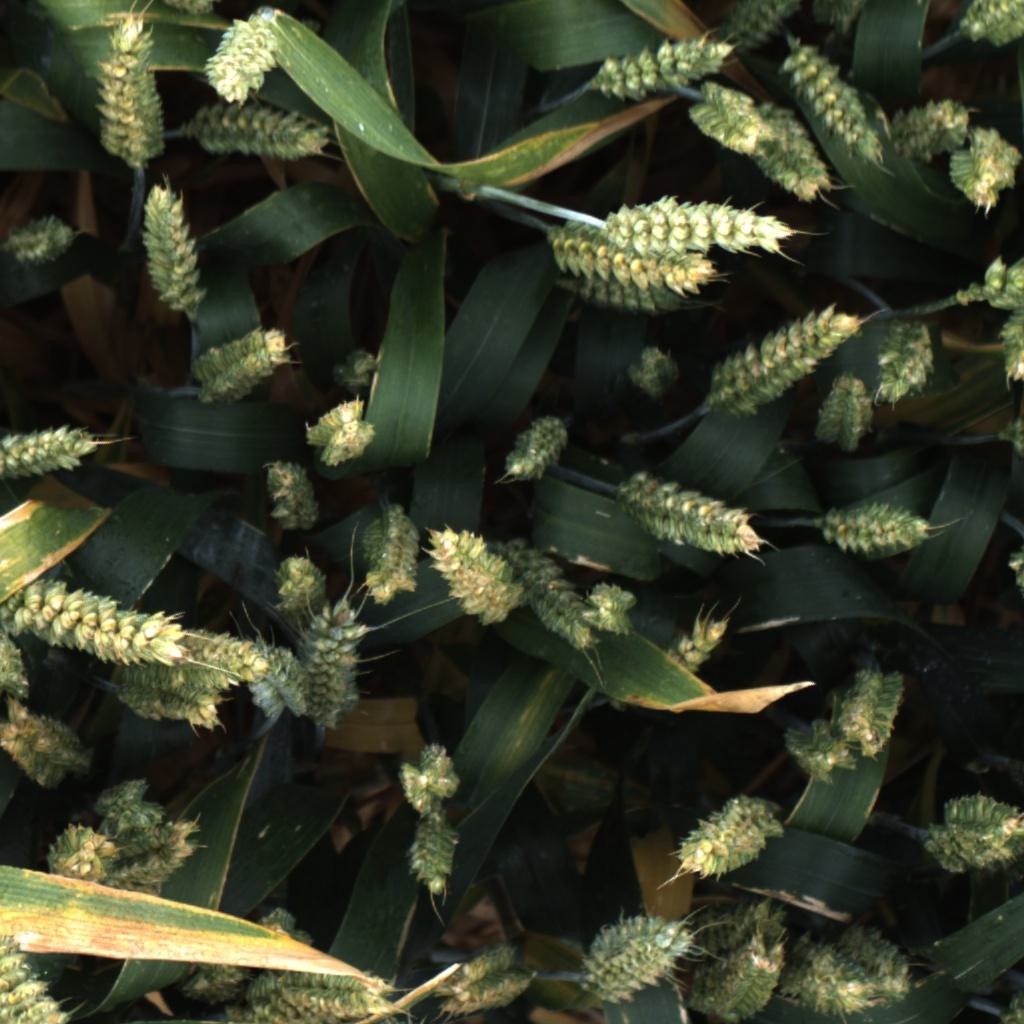
Country: UK
Location: Rothamsted
Wheat development stage: Filling - Ripening